Shahab Paranj

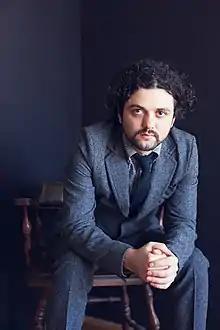
Shahab Paranj in 2014

Dr. Shahab Paranj (Persian شهاب پارنج) (born April 17, 1983, Tehran) is an Iranian-American composer and instrumentalist based in Los Angeles. He is considered one of the pioneers among his generation of composers whose composition style integrates Persian and Western composition techniques. Known as a tombak virtuoso, he has performed, recorded and collaborated with some of the most celebrated artists worldwid! Paranj is a founder and